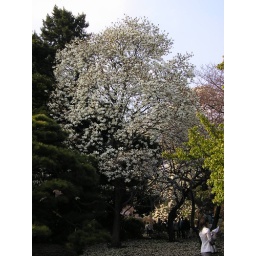
Mystery tree carpeting the ground in white (P1010216)